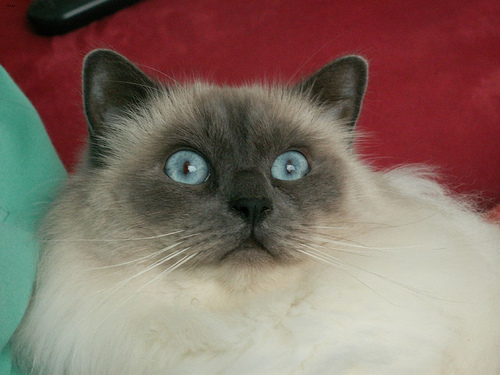
Animal: cat
Breed: Birman